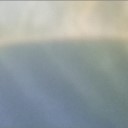
Label: Leaf_rust